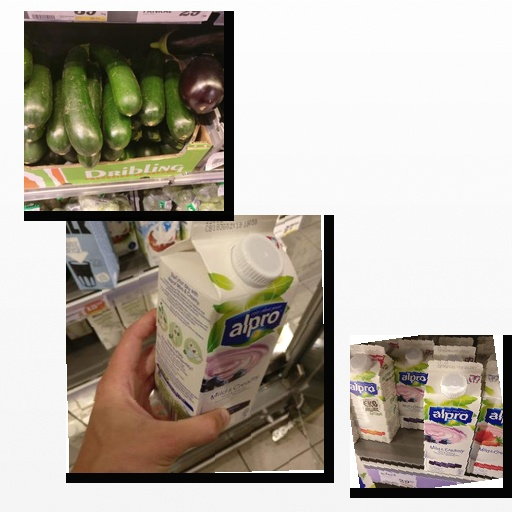
Food items: soyghurt, zucchini, blueberry_soyghurt